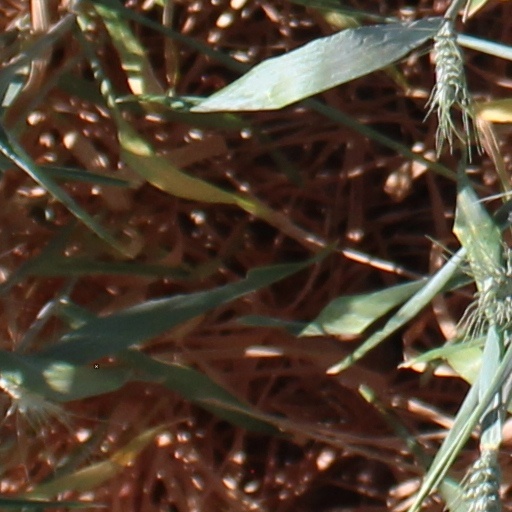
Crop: wheat